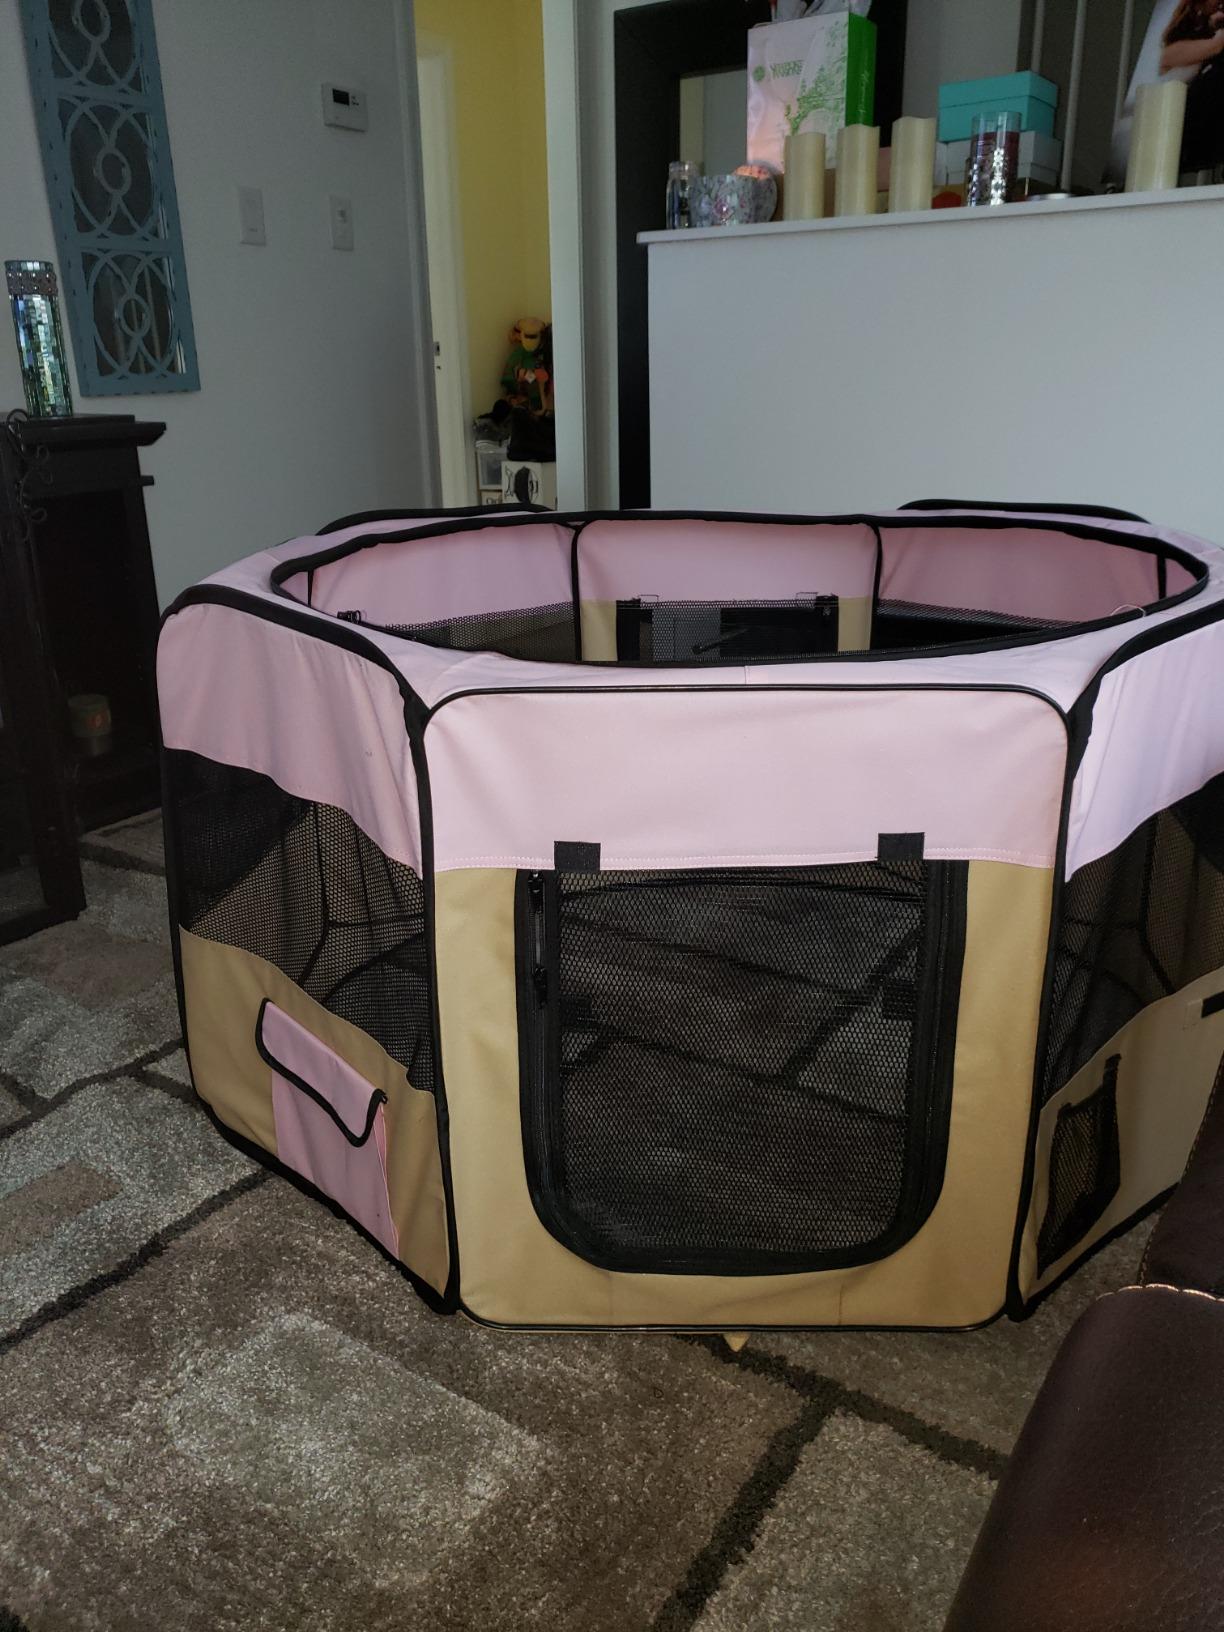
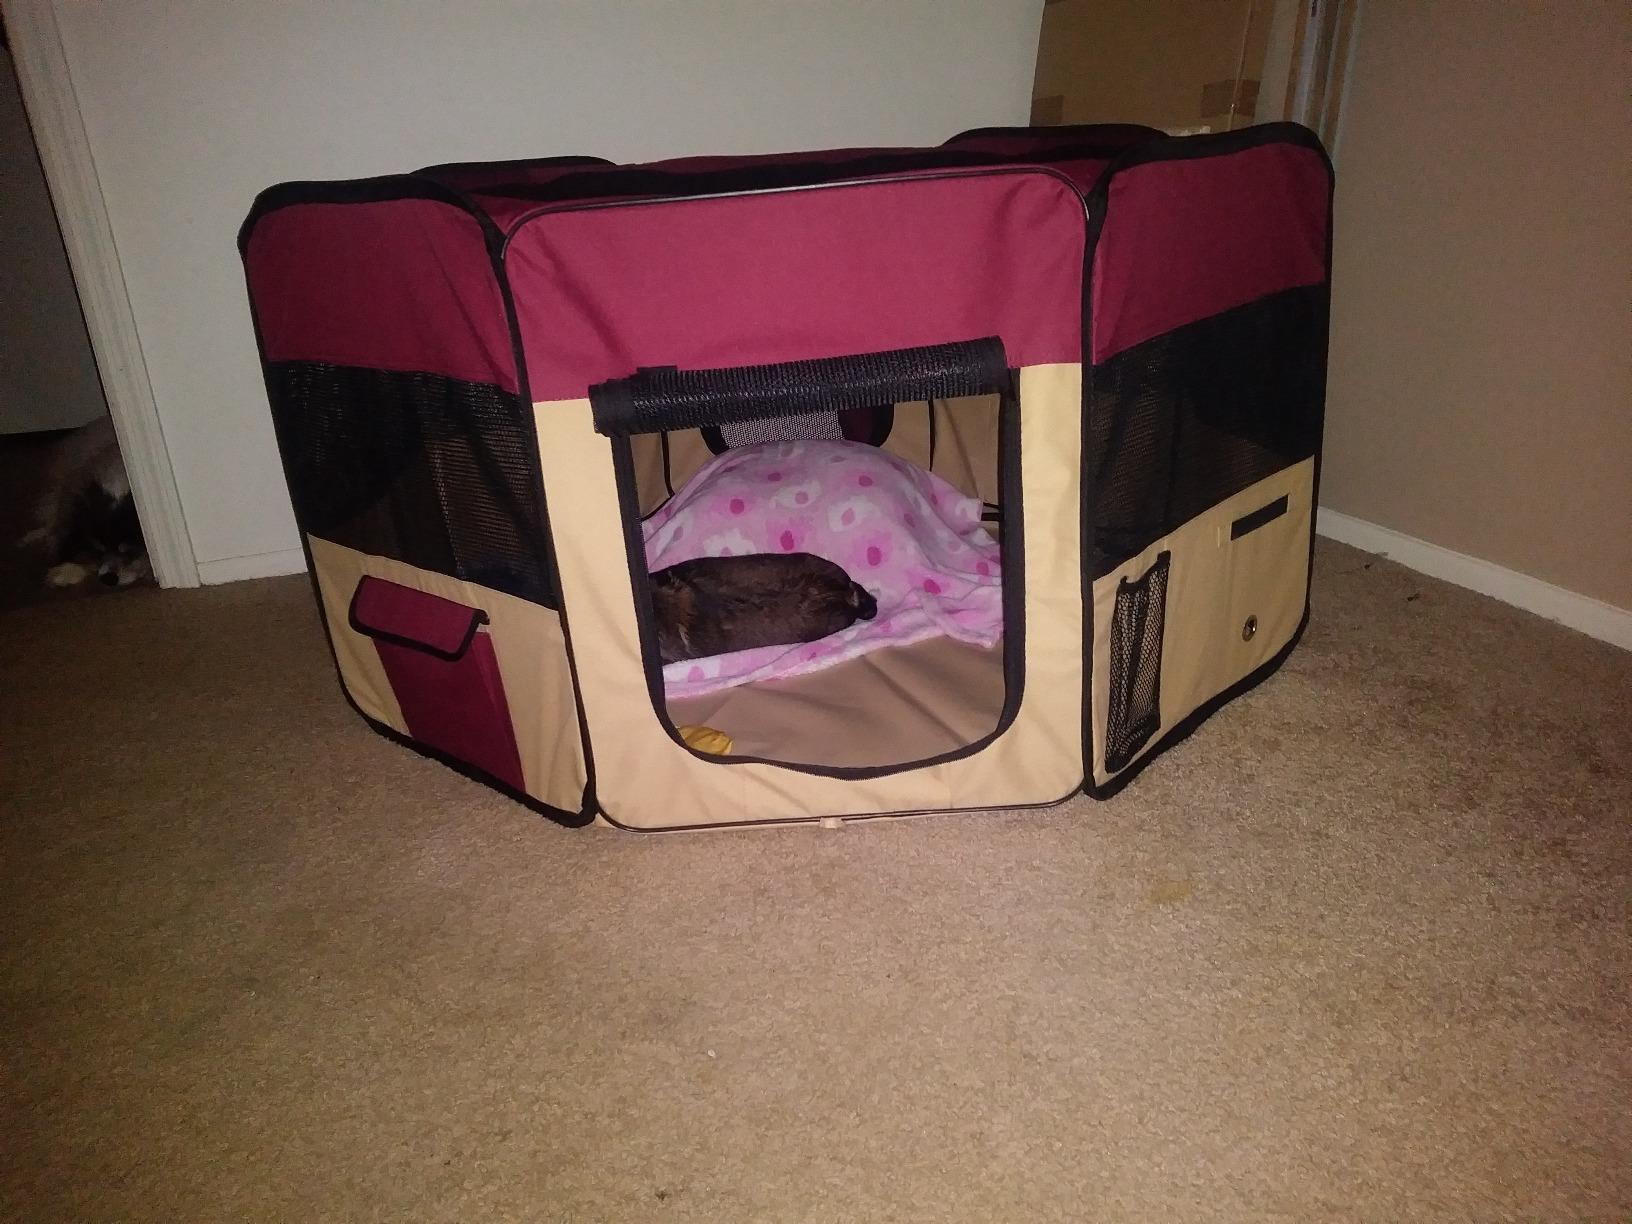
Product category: items_kennel
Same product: no